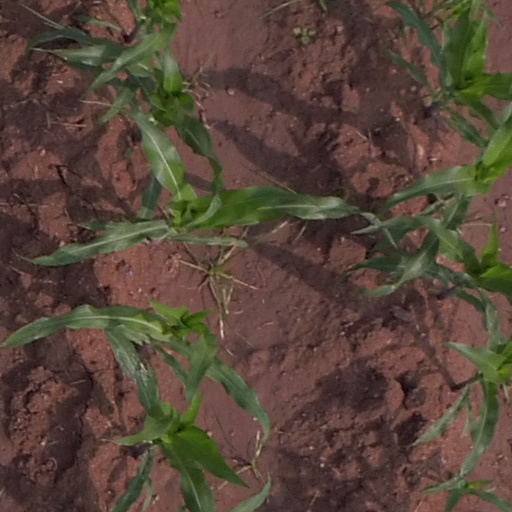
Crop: maize; corn